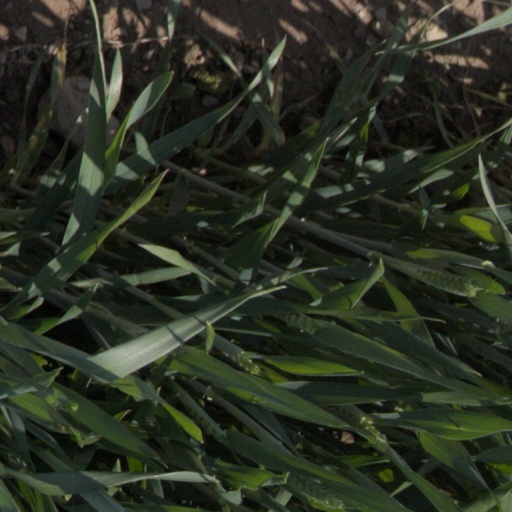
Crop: wheat